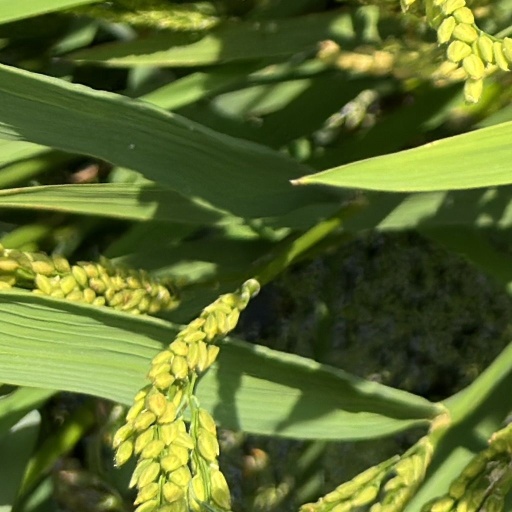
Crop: rice